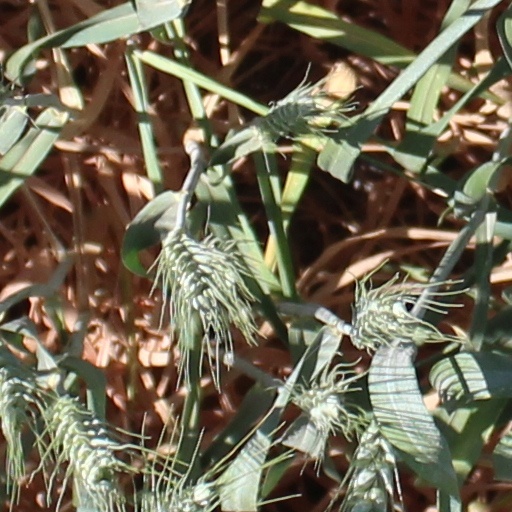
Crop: wheat